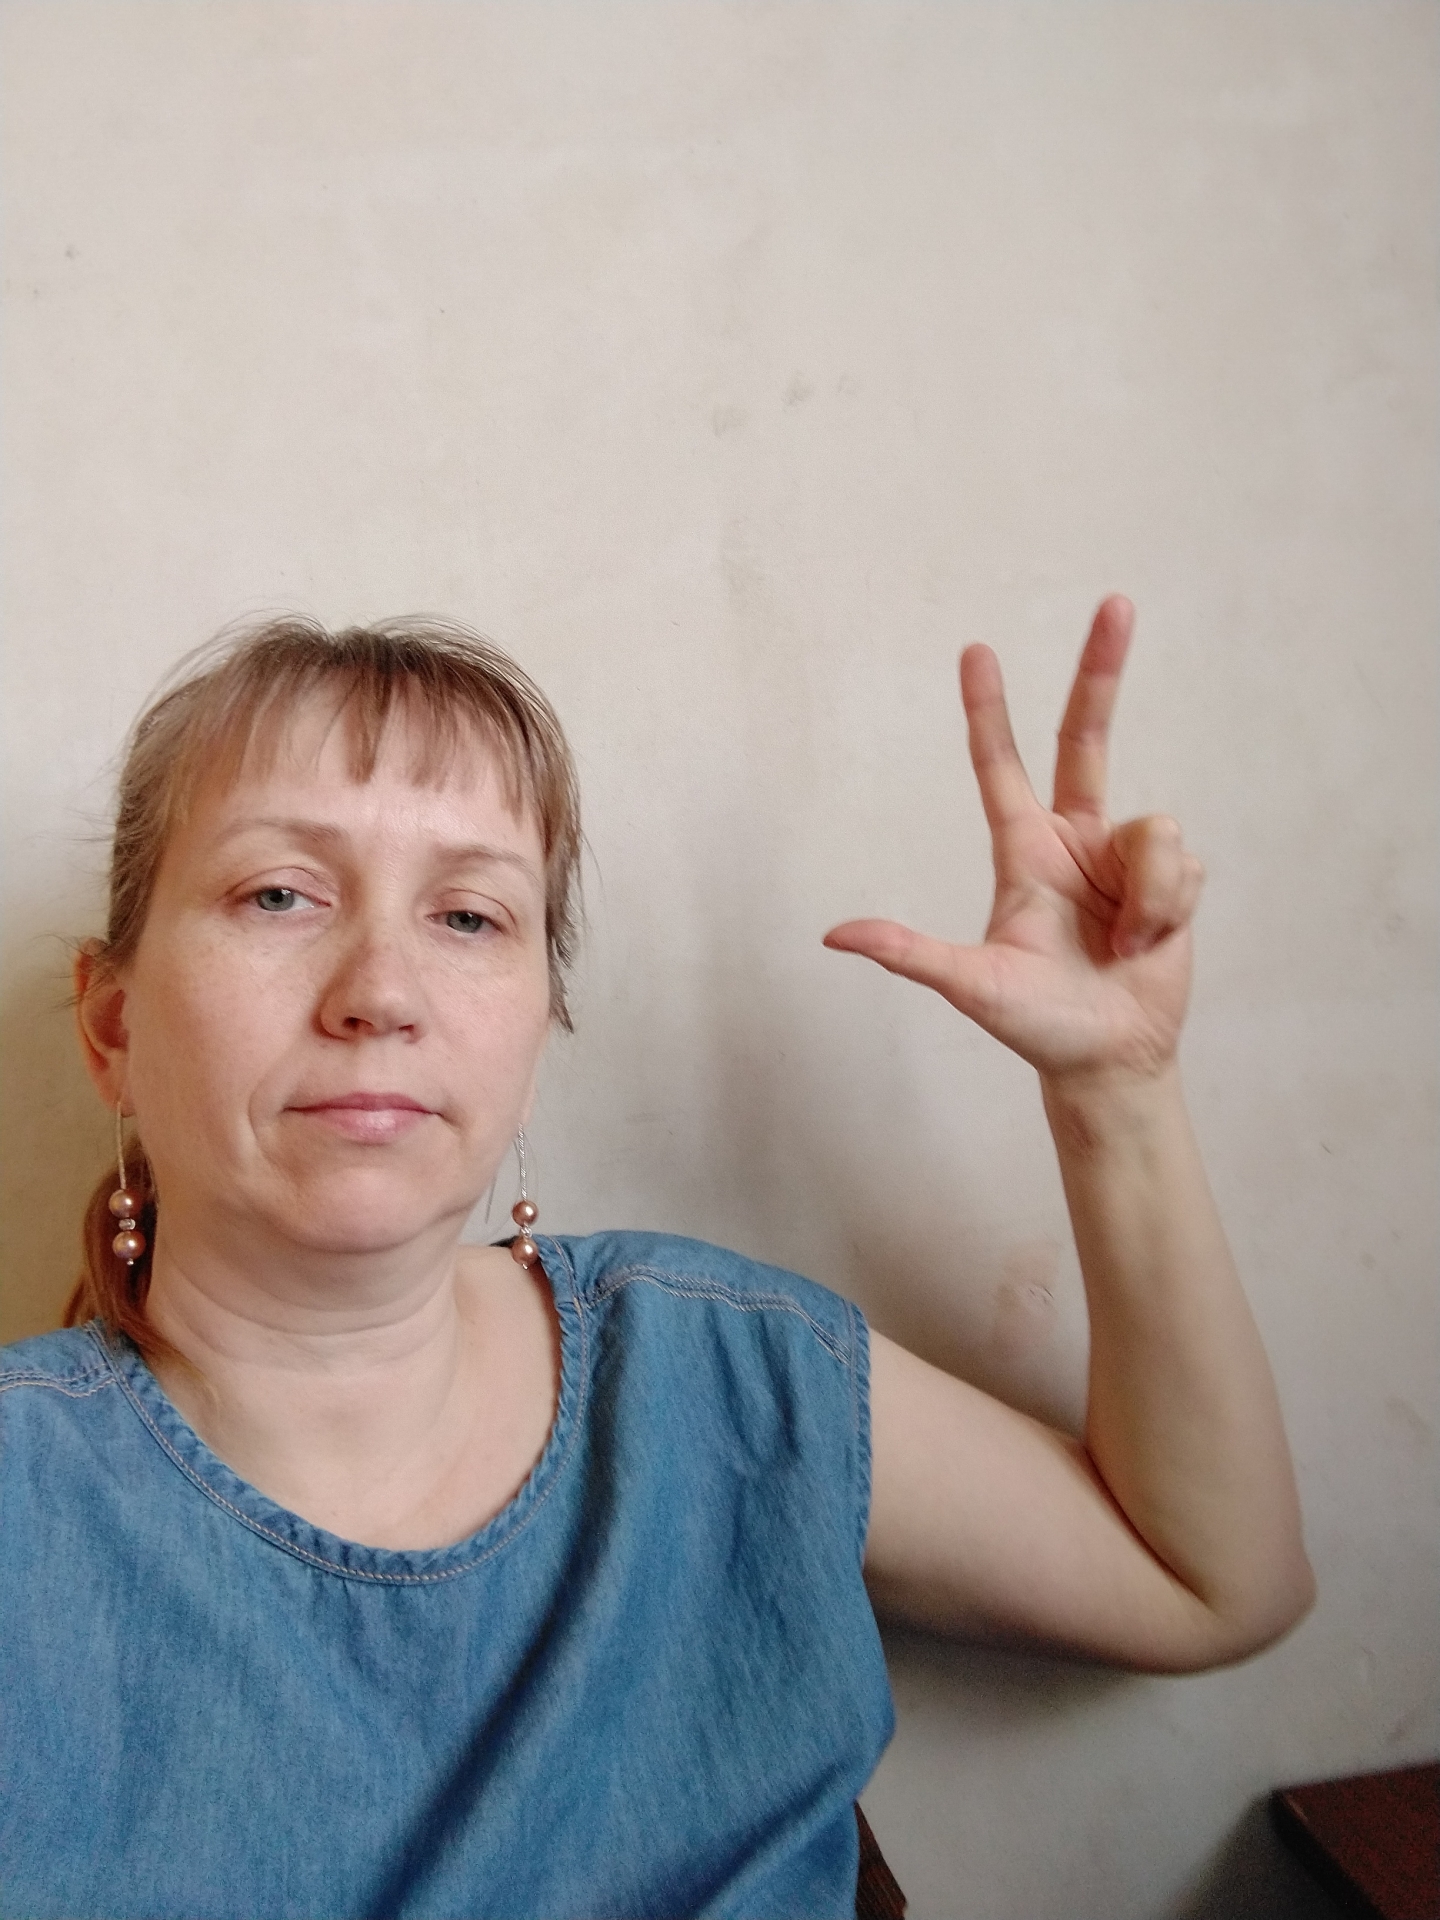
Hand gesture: three2